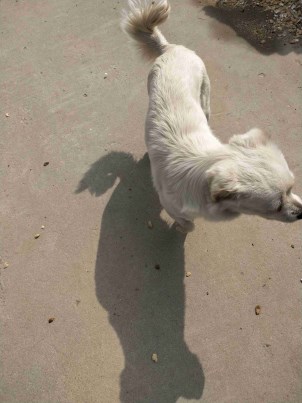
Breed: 3336-n000121-chinese_rural_dog